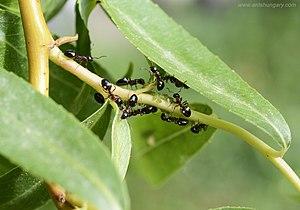
Dolichoderus quadripunctatus est une espèce de fourmis de la sous-famille des Dolichoderinae, dont elle est l'une des quelques représentantes en Europe. Elle est commune mais relativement discrète par son comportement.